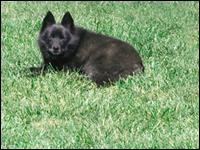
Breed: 201-n000024-schipperke